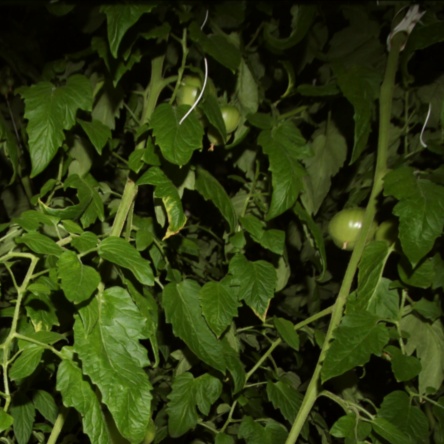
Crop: tomato